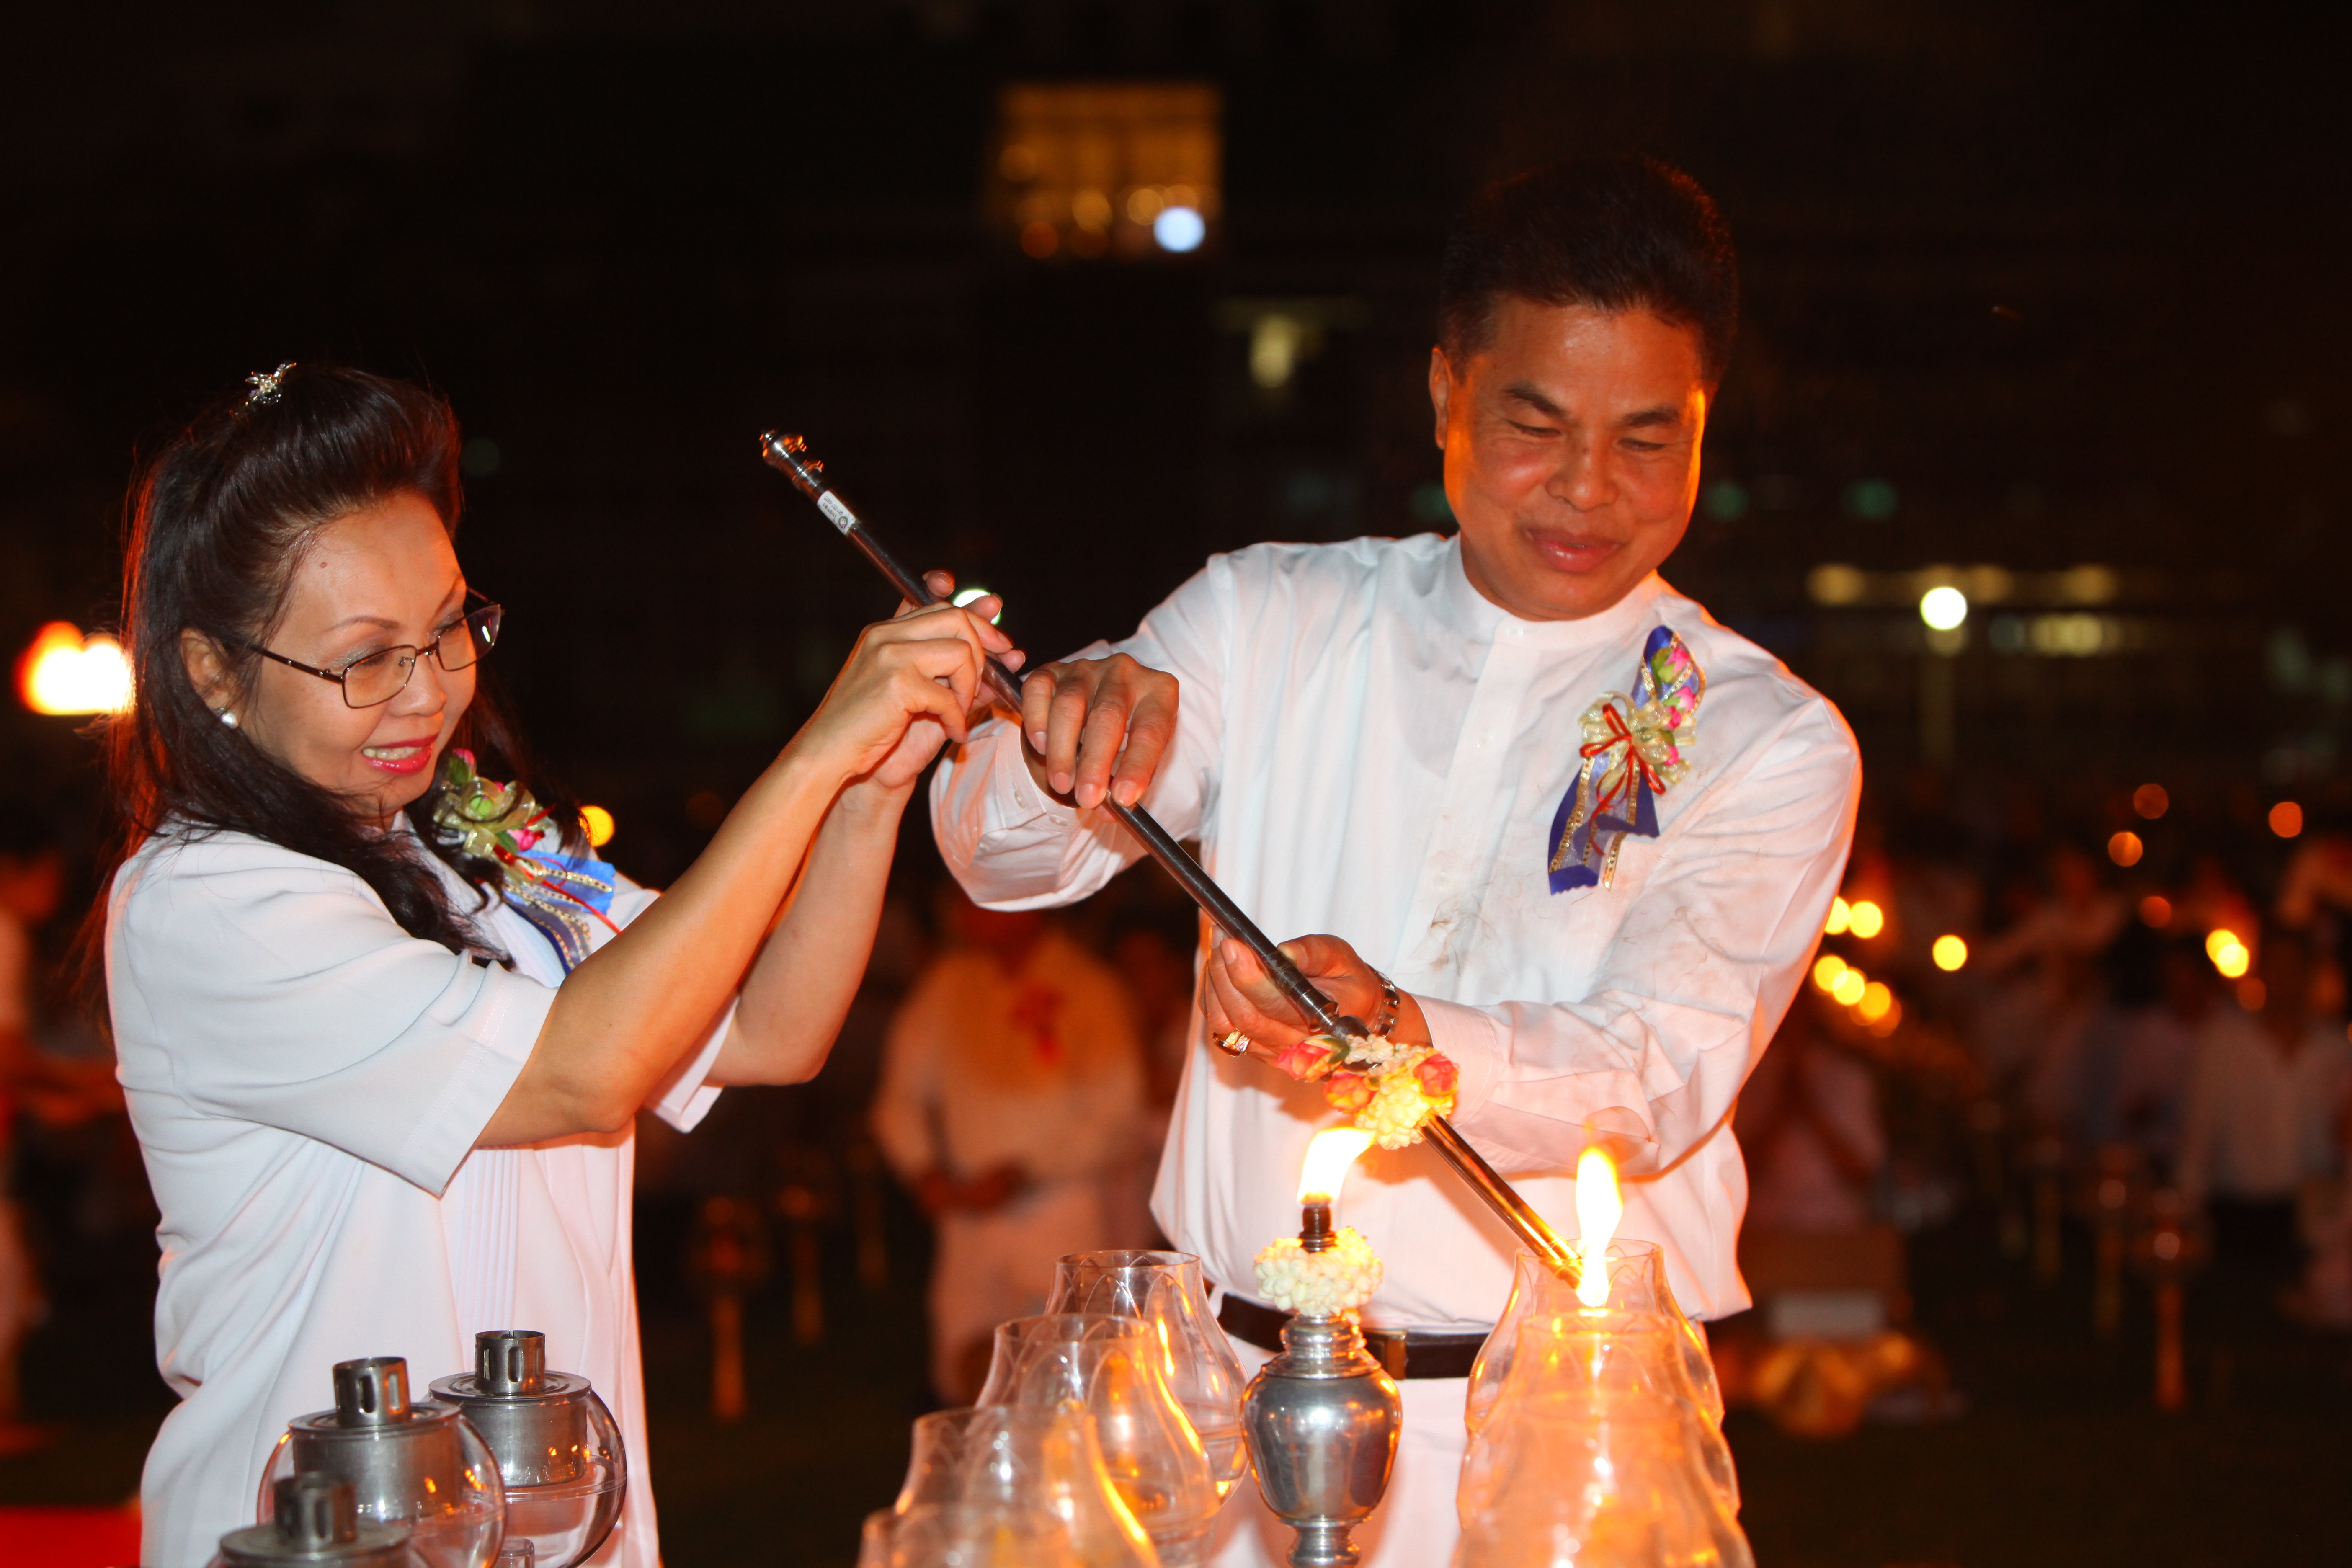
meal, flame, buddhism, thailand, spiritual, ceremony, candles, traditions, spirituality, sense, buddhists